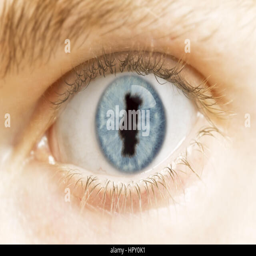
a close - up of an eye with the pupil in the shape .